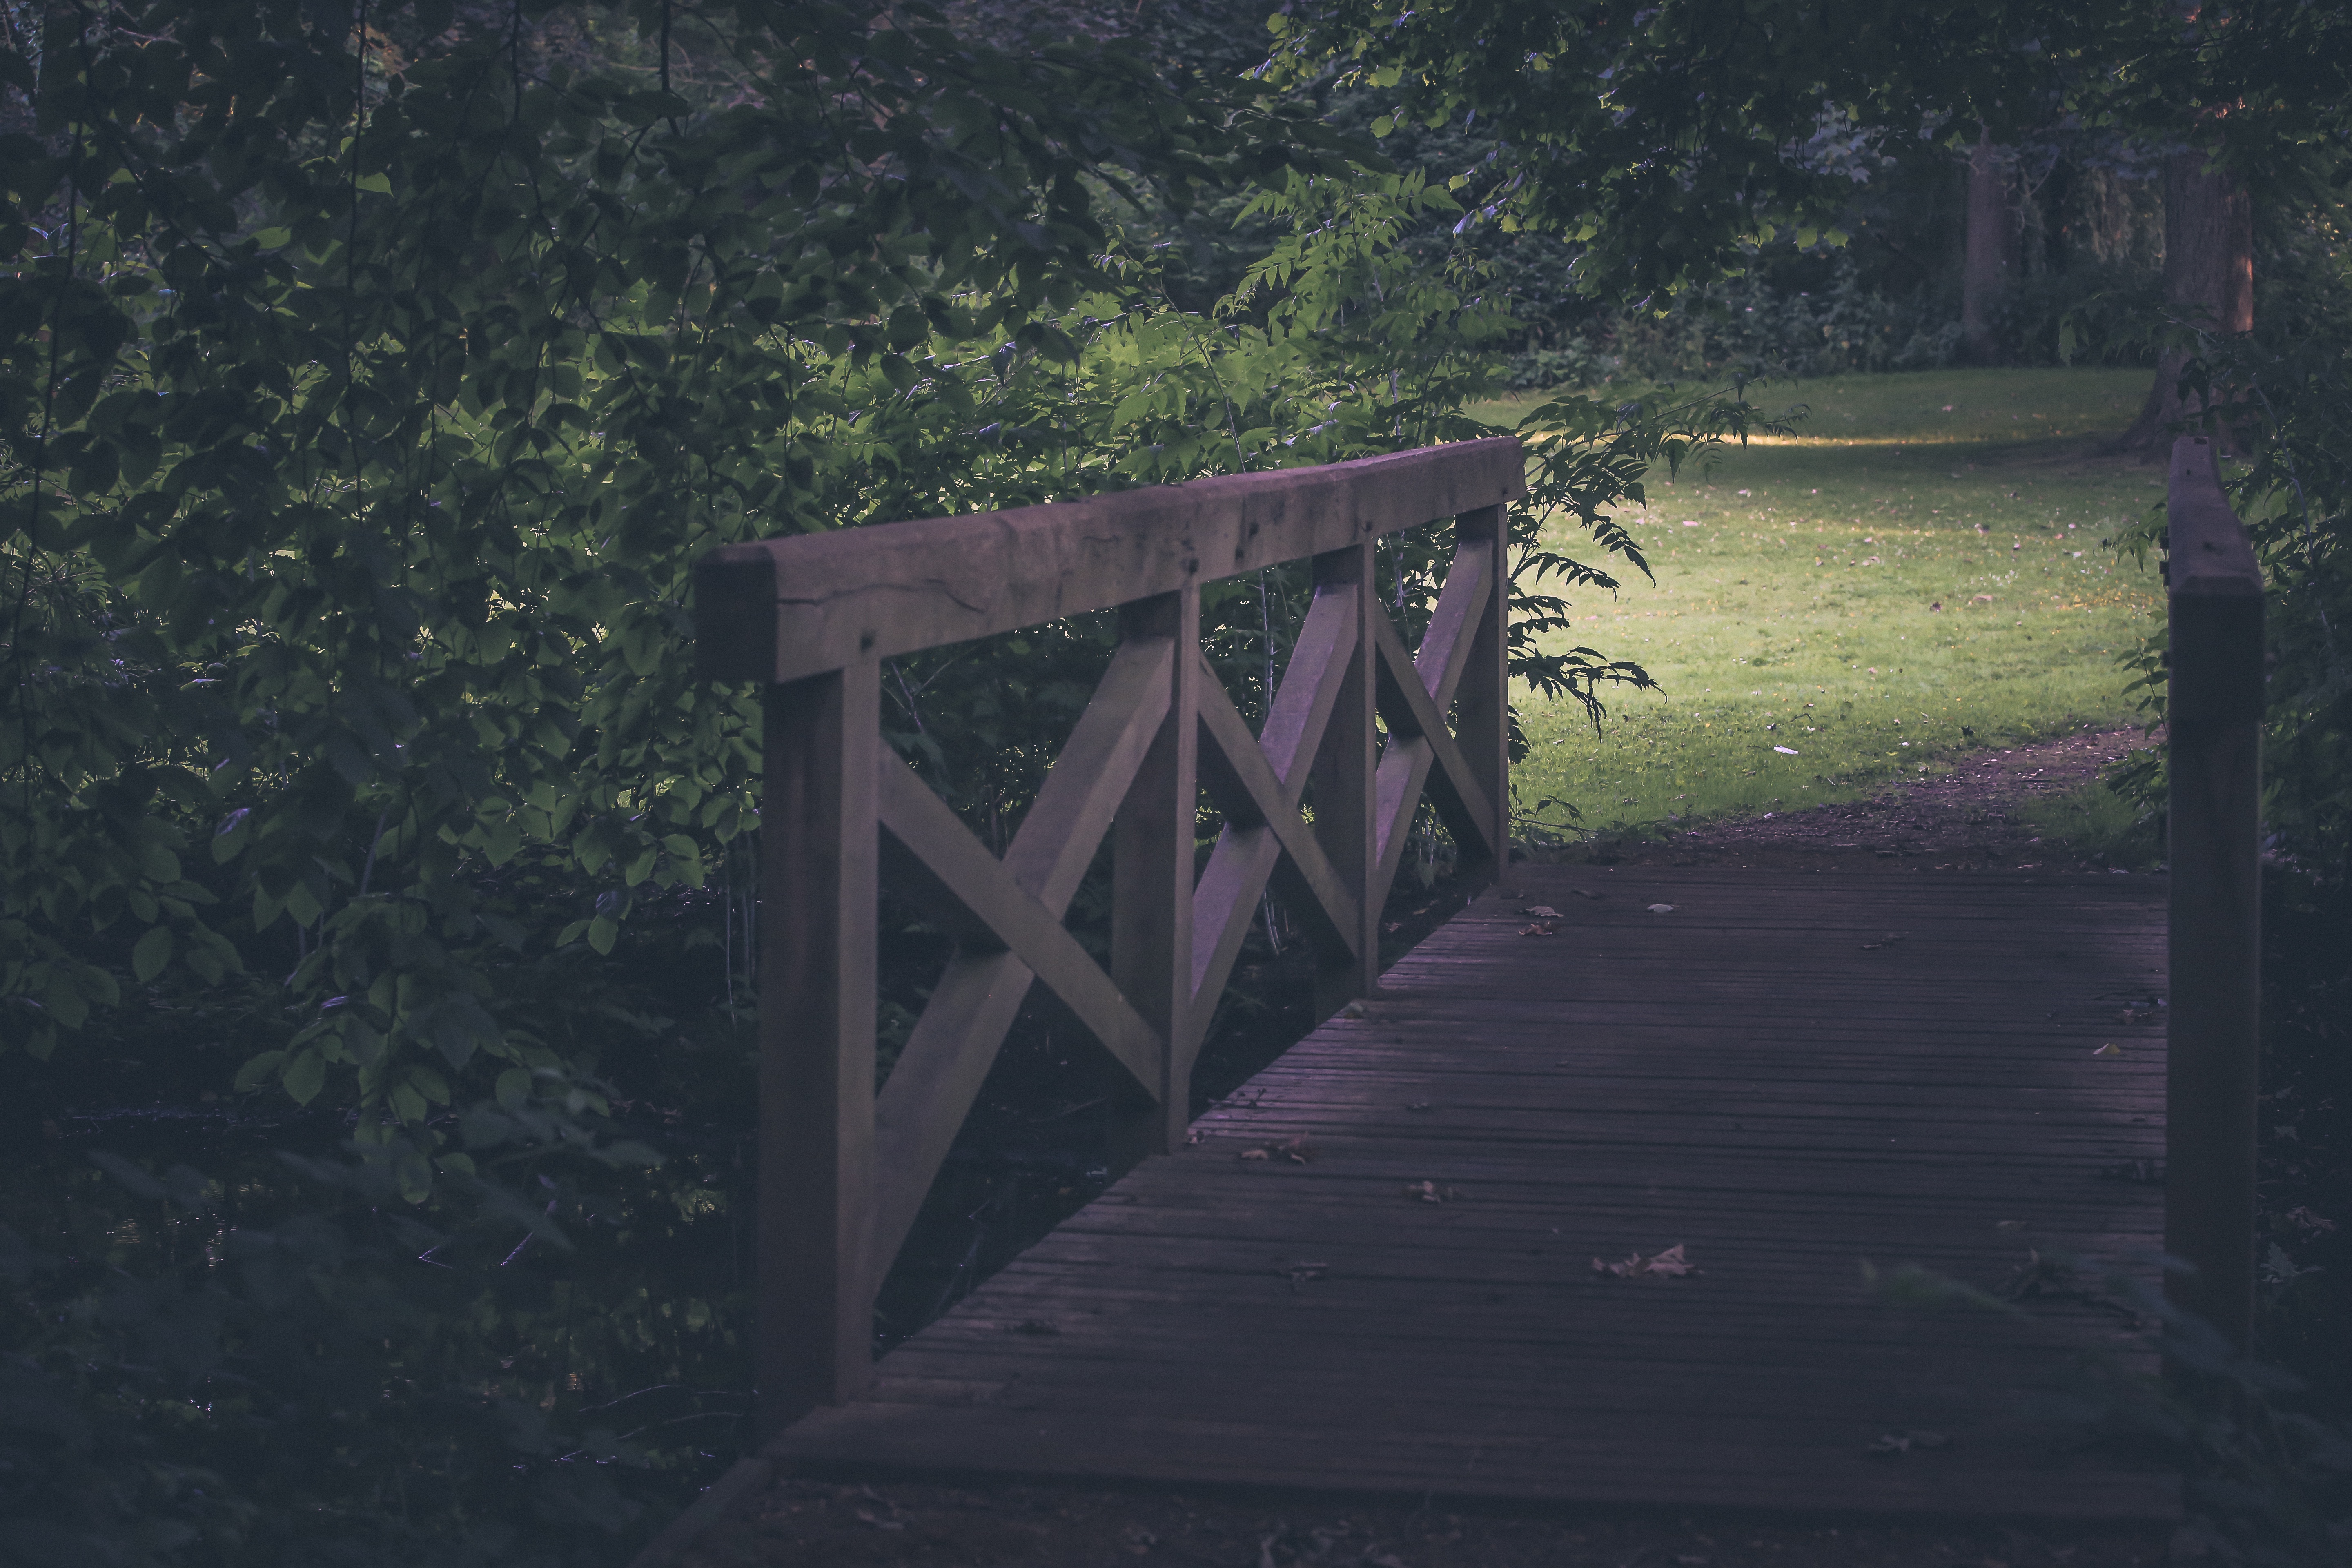
nature, light, wood, bridge, sunlight, morning, reflection, weather, darkness, shape, atmospheric phenomenon